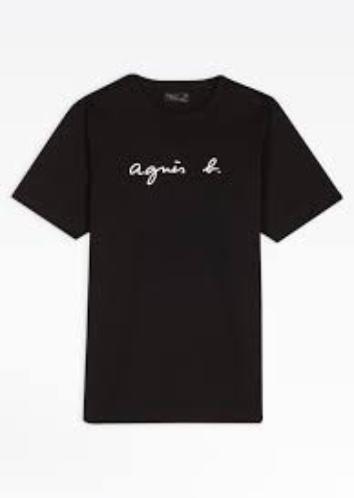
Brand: Agnes b
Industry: Clothes